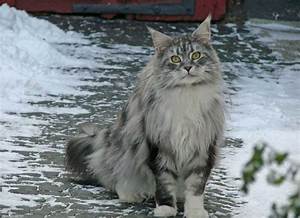
Label: cat